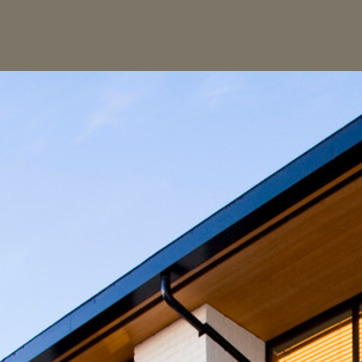
Material: sky